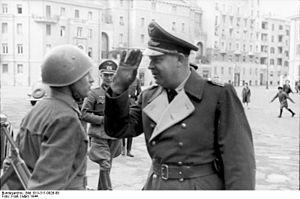
Kurt Mälzer était un officier allemand durant la Première Guerre mondiale, l'entre-deux-guerres et pendant la Seconde Guerre mondiale.